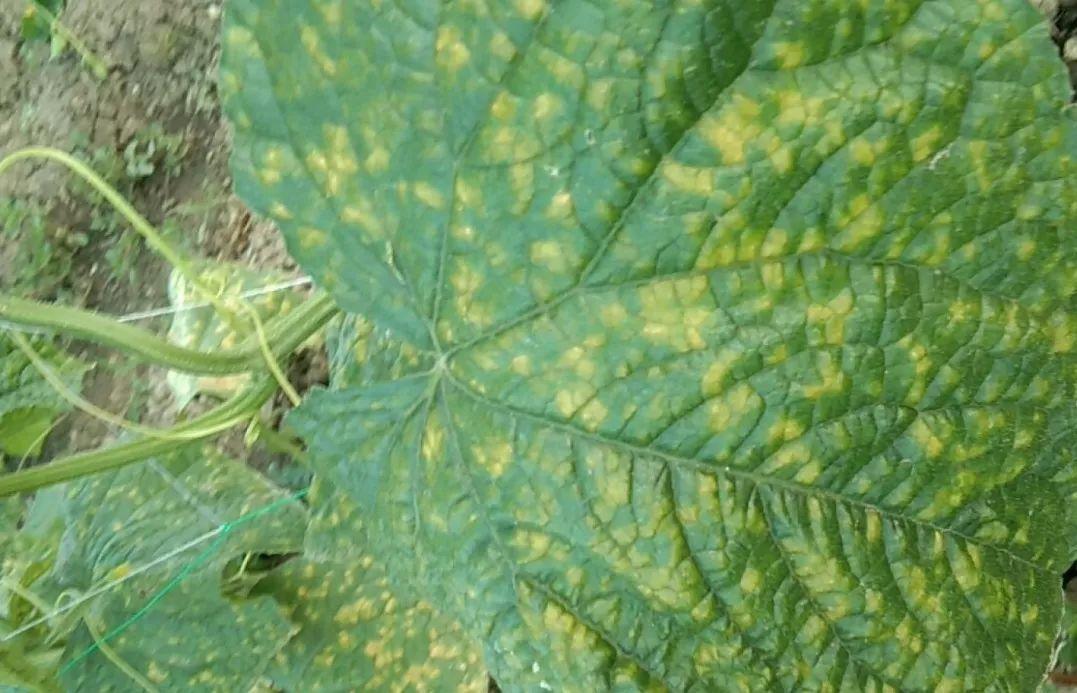
Plant: Cucumber
Disease: cucumber angular leaf spot